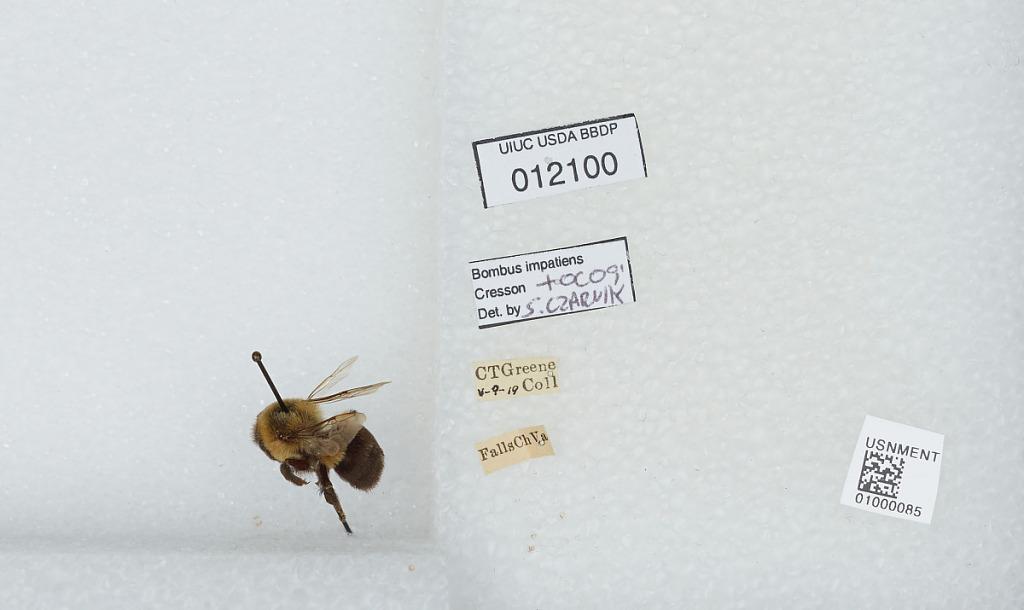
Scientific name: Bombus (Pyrobombus) impatiens Cresson
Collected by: C. Greene
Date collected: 1919-5-9
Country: United States
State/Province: Virginia
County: Falls Church
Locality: Falls Church
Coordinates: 38.8858, -77.1722
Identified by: Czarnik, S.